Henri Caroine

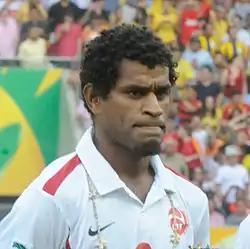
Caroine with Tahiti at the 2013 FIFA Confederations Cup

Henri Caroine (born 7 September 1981) is a Tahitian former footballer who played as a central midfielder. He made 12 appearances for the Tahiti national team.